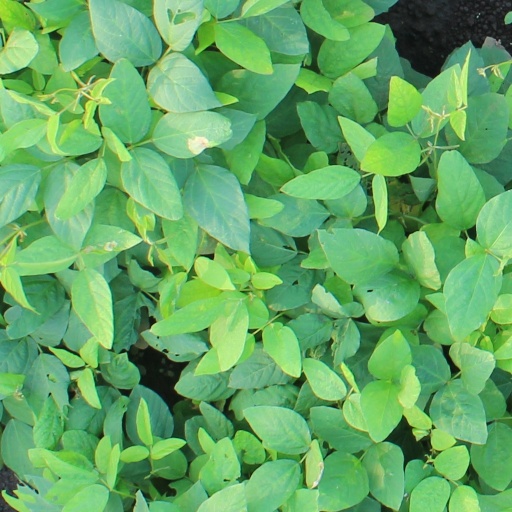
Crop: soybean